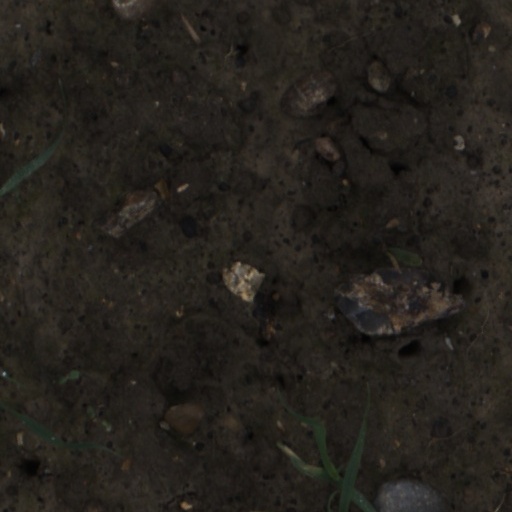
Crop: wheat